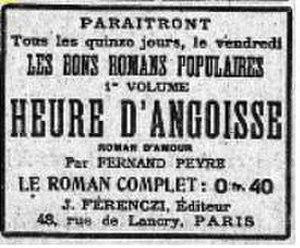
Annonce publicitaire passée dans La Matin du 11 décembre 1916 par l'éditeur Joseph Férenczi.
Ferenczi puis J. Ferenczi & fils est une maison d'édition française fondée en 1879 par Joseph Ferenczi, un éditeur français d'origine hongroise.